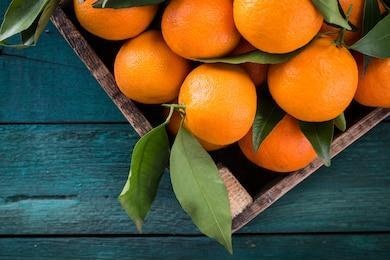
Label: mandarine